Mother's boy

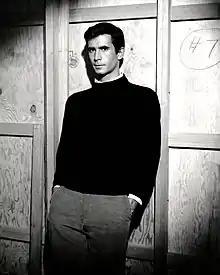
In the 1960s American horror films "Psycho" and "Bates Motel", the character Norman Bates wss depicted as having an intense and unhealthy relationship with his mother, showing the dark side of being a "mother's boy."

Freud proposed that child development occurs in five psychosexual stages, each marked by various conflicts that children must "overcome" in order to successfully progress onto the next. The Oedipus complex/conflict is encountered in the "phallic stage" when children are 3-6 years old as they begin gender development. Prior to the phallic stage, children have no concept nor awareness of gender. This notion is further supported by Kohlberg's theory of gender development.